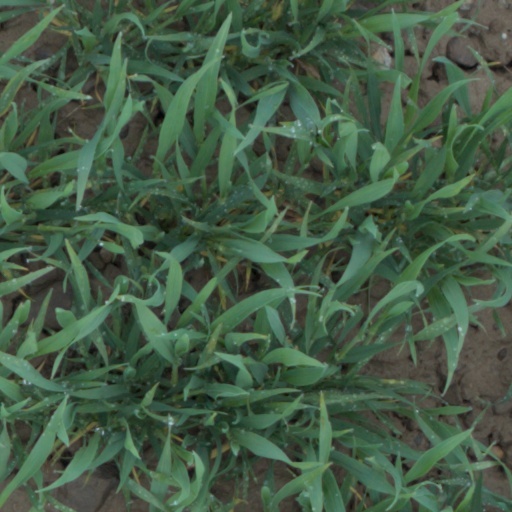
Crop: wheat